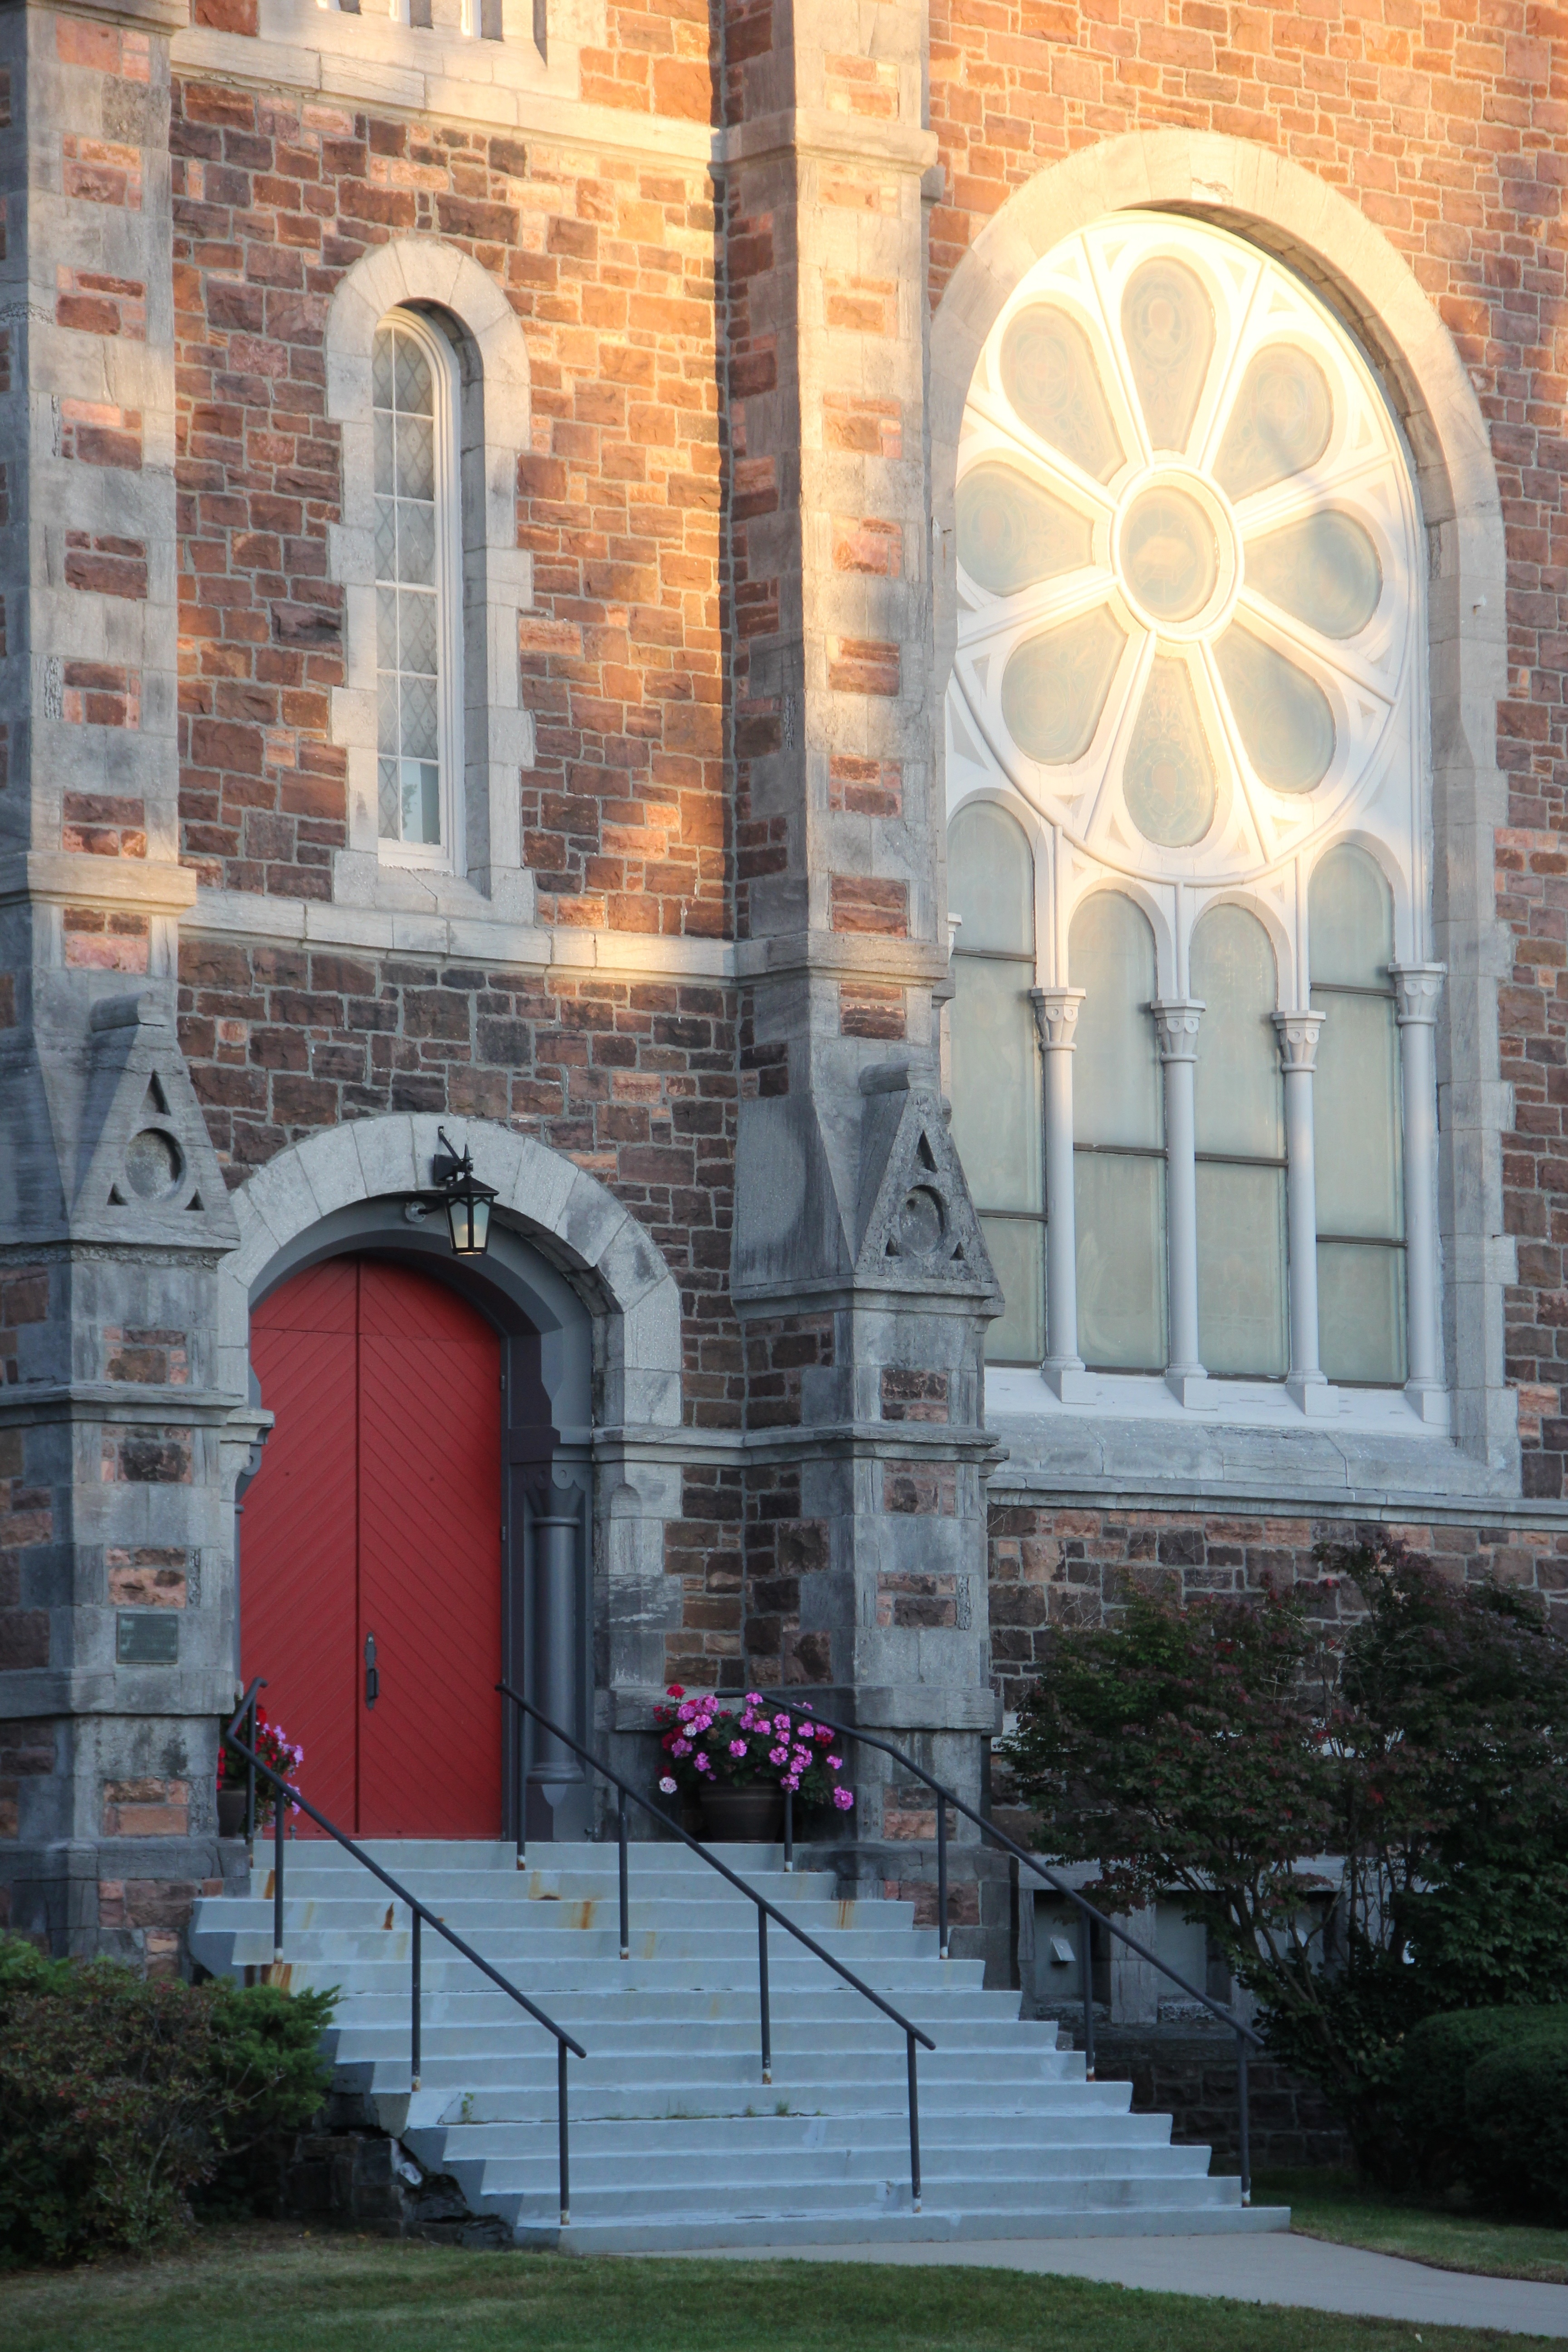
architecture, window, building, downtown, arch, tower, landmark, facade, church, religious, faith, christianity, worship